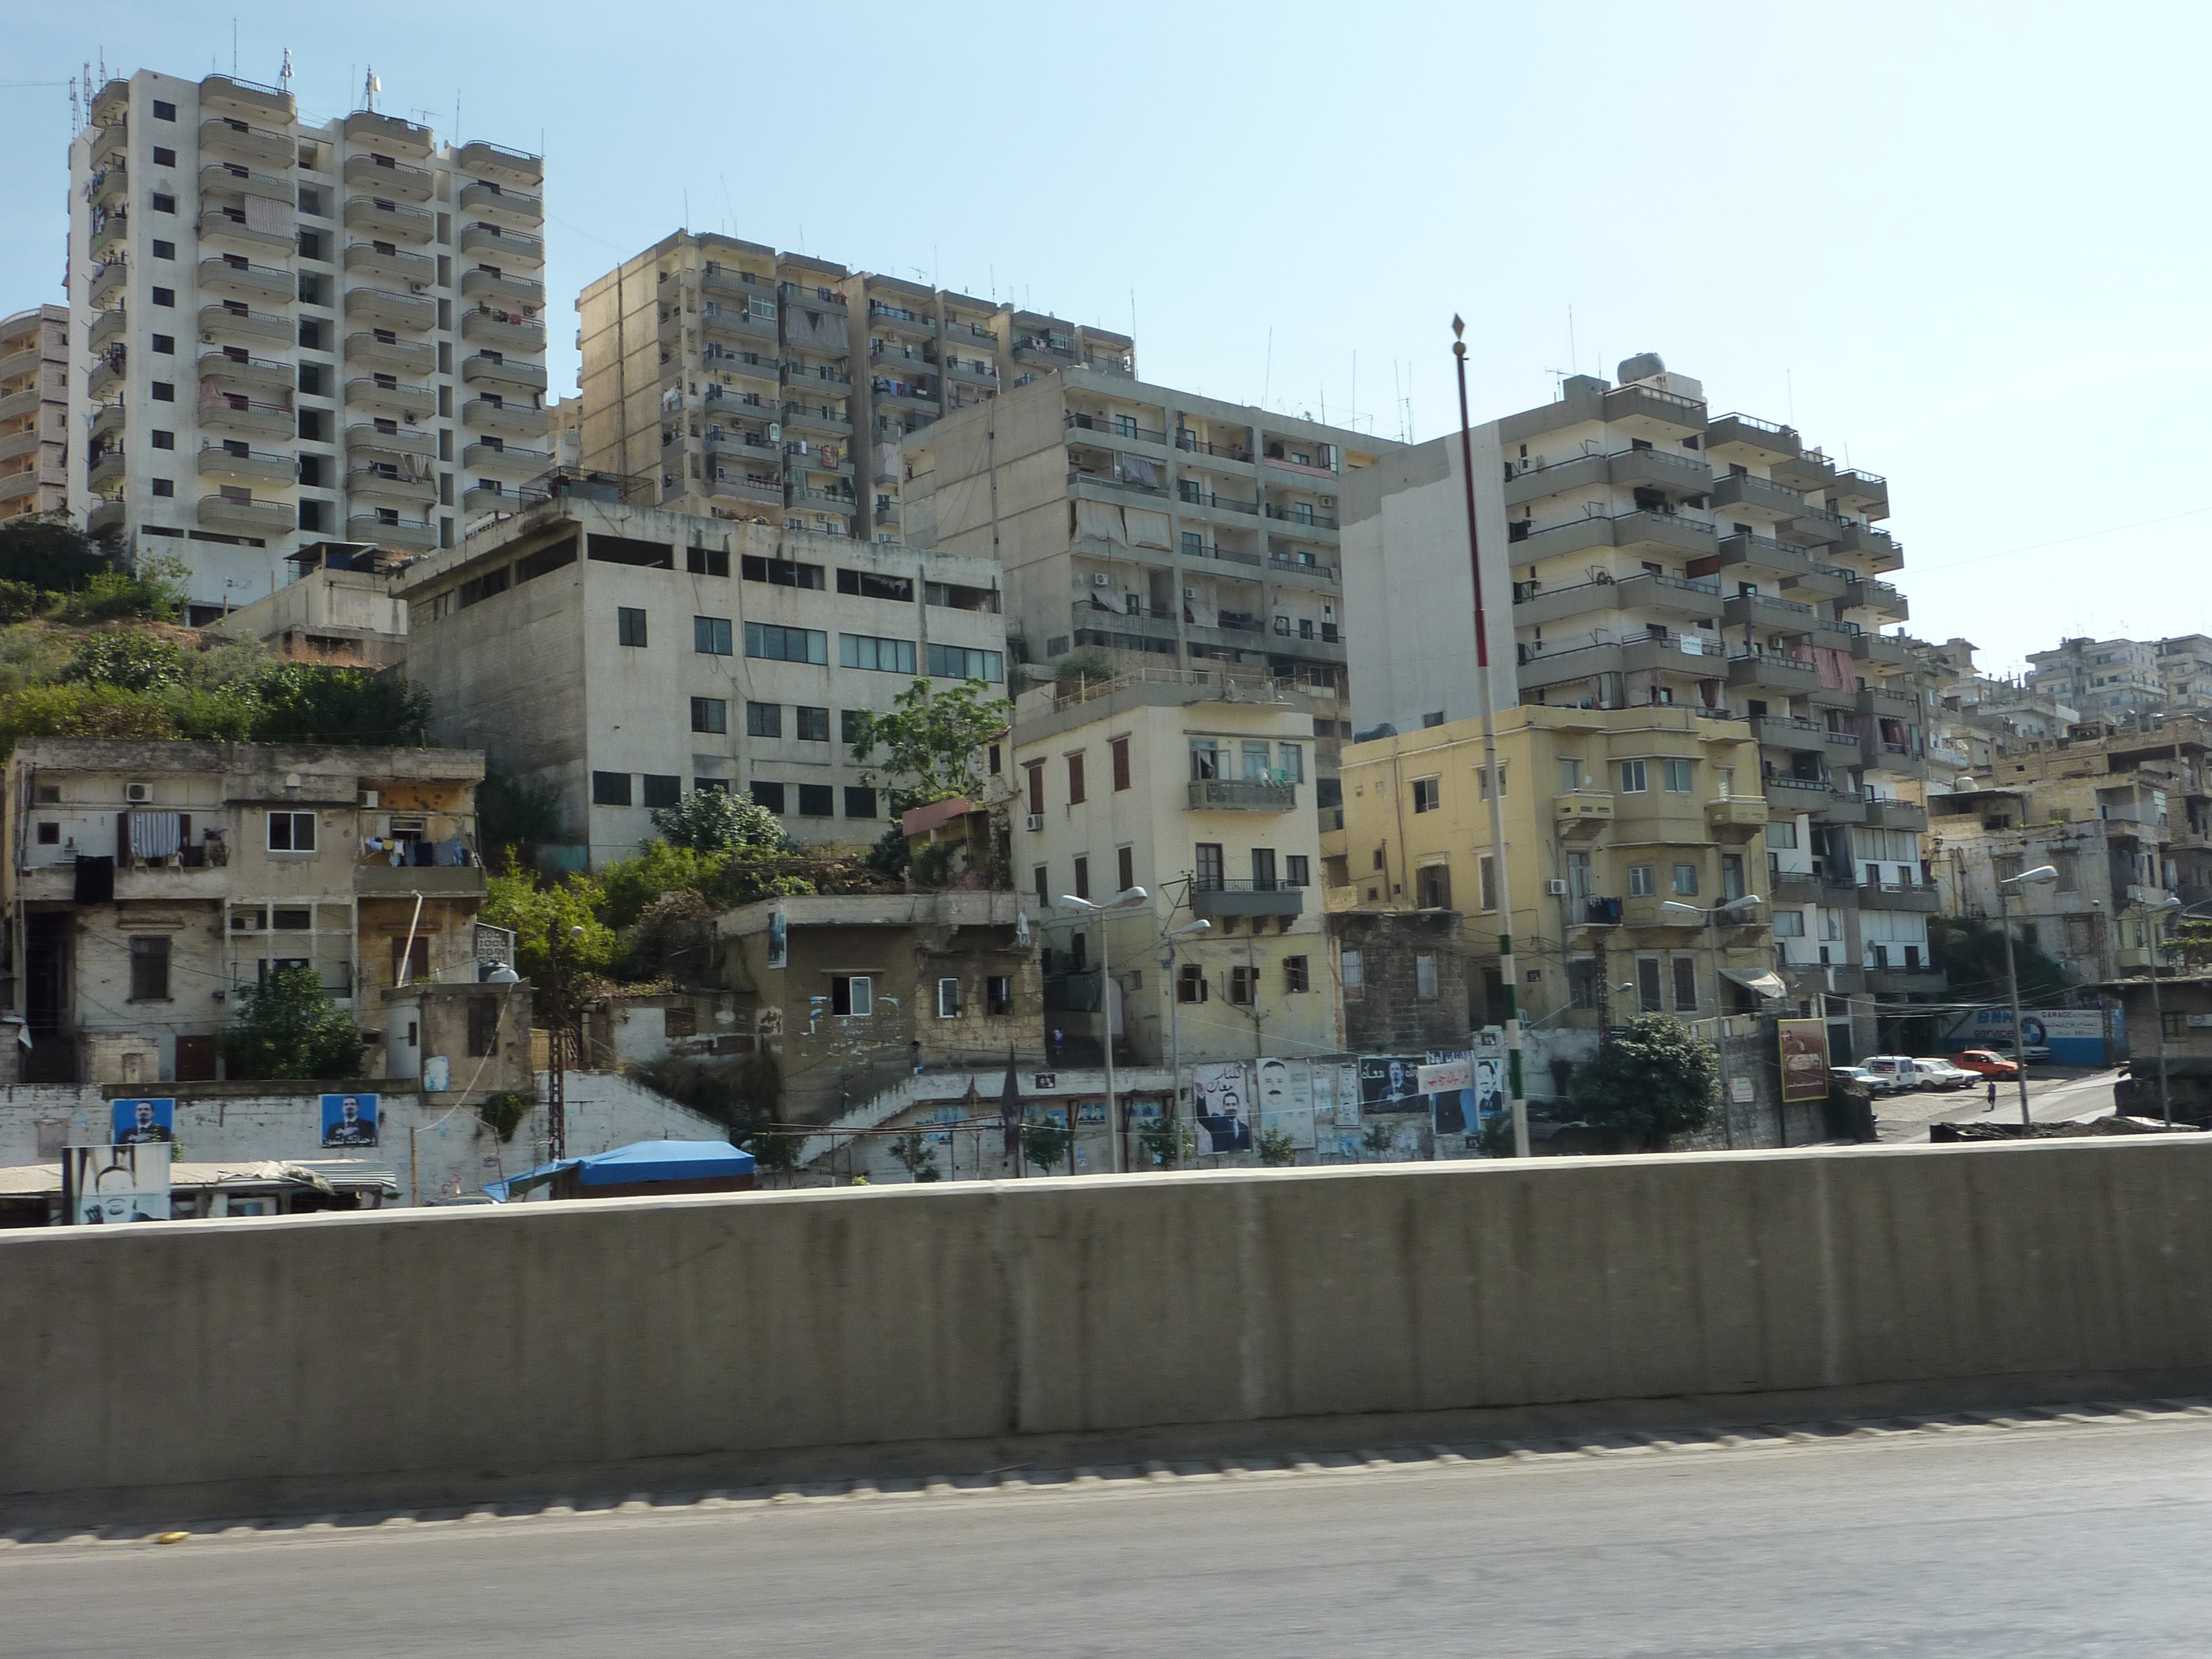
architecture, skyline, town, city, cityscape, downtown, apartment, tower block, town square, lebanon, condominium, neighbourhood, beirut, urban area, residential area, human settlement